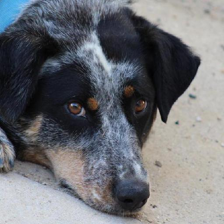
Label: animals